Baker Shoal Range Front Light

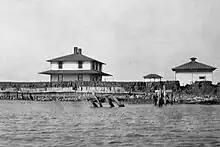
Original dwellings at the front range light.

The Baker Shoal Range Front Light was a lighthouse in Delaware, United States, on the Delaware River at Port Penn.